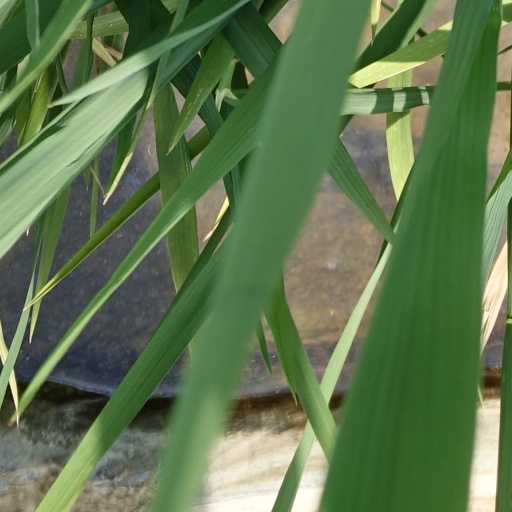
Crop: rice